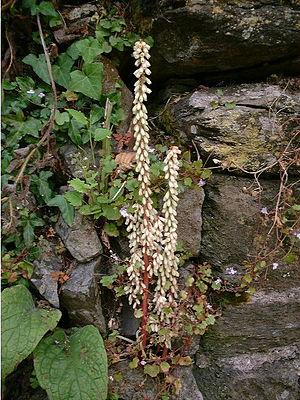
Le nombril de Vénus, également appelé nombril ou ombilic de Vénus ou ombilic des rochers, est une espèce de plantes crassulescentes vivaces et saxicole de la famille des Crassulacées du genre Umbilicus.